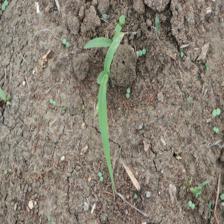
Label: Sorghum